Vulcan (shipyard)

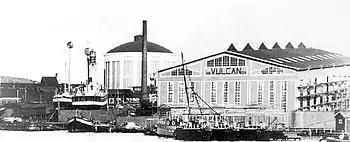
Vulcan shipyard and engineering works in the early 1920s. Lightvessel Storbrotten is laying on the left-side slipway.

Fall of the Russian empire drove Vulcan into trouble. The Russian government did not pay all the outstanding payments and the company's property in Saint Petersburg lost its value. This together with the short order backlog of the first postwar years collapsed the company's economy. In 1918, after Finland had declared its independence, Vulcan possessed two semi-finished 350-tonne, ice-strengthened ships ordered by Russians. One of them was eventually bought by a consortium led by captain M. Grönroos; it was launched in 1920 and named "Aranda". It was sold already in 1921 to the state of Finland and modified at Vulcan to serve year round between Åland and the mainland. The sister vessel became a lightvessel and it was sold to the maritime administration, which it served under name "Storbrotten".